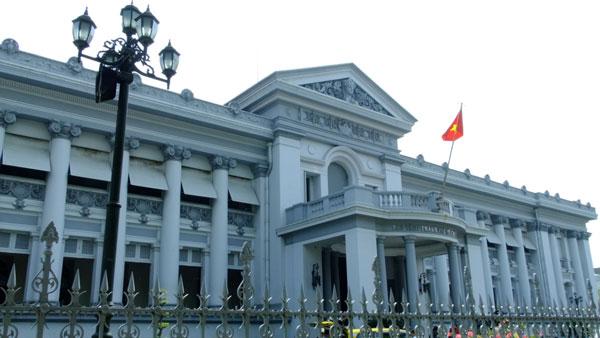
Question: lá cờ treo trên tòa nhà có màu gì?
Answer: lá cờ treo trên tòa nhà có màu đỏ